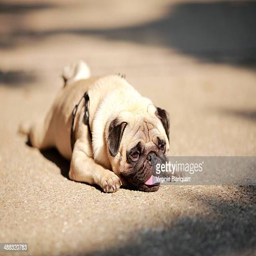
little dog lying on the floor .